August 1961 lunar eclipse

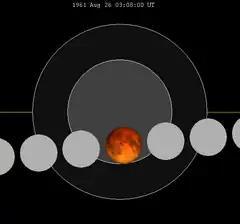
The Moon's hourly motion shown right to left

A partial lunar eclipse occurred at the Moon’s descending node of orbit on Saturday, August 26, 1961, with an umbral magnitude of 0.9863. A lunar eclipse occurs when the Moon moves into the Earth's shadow, causing the Moon to be darkened. A partial lunar eclipse occurs when one part of the Moon is in the Earth's umbra, while the other part is in the Earth's penumbra. Unlike a solar eclipse, which can only be viewed from a relatively small area of the world, a lunar eclipse may be viewed from anywhere on the night side of Earth. Occurring only about 7.5 hours after perigee (on August 25, 1961, at 19:40 UTC), the Moon's apparent diameter was larger.